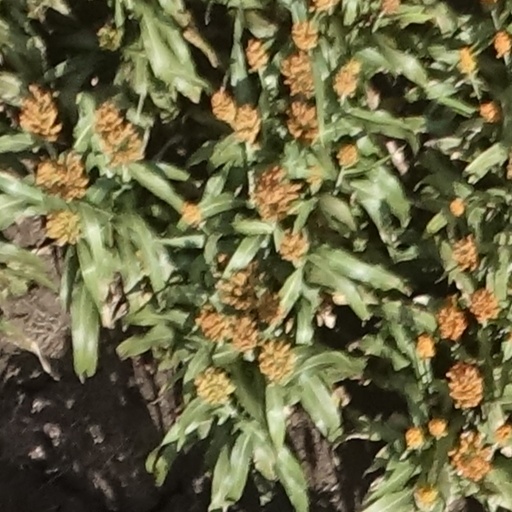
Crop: sorghum